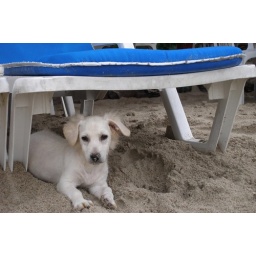
Dog under lounge chair